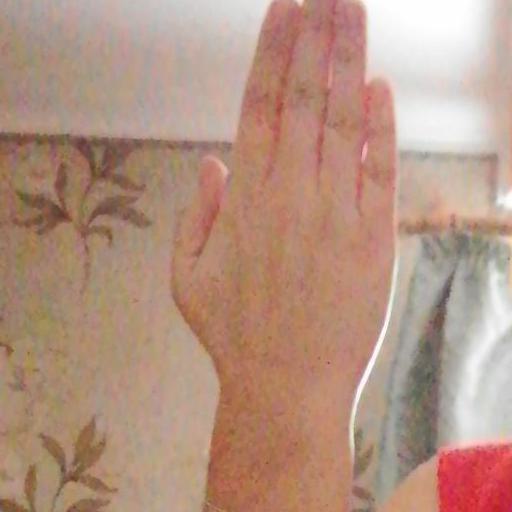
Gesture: stop_inverted